Codex Amiatinus

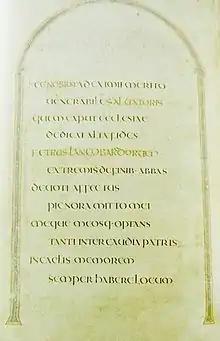
Page with dedication; "Ceolfrith of the English" was altered into "Peter of the Lombards"

Three copies of the Bible were originally commissioned by Abbot Ceolfrith in 692. This date has been established as the double monastery of Monkwearmouth–Jarrow secured a grant of additional land to raise the 2000 head of cattle needed to produce the vellum. Bede was most likely involved in the compilation. De Hamel suggests that the pandects were prepared, possibly partly inscribed, and potentially corrected in a few places by Bede himself. Bede's handwriting may be present. In 716, Ceolfrith accompanied one copy, the Codex Amiatinus, intended as a gift to Pope Gregory II, but he died en route to Rome on 29 September 716 at Langres, Burgundy. The book later appears in the ninth century in Abbazia di San Salvatore, Monte Amiata, in the March of Tuscany (hence the description "Amiatinus"), where it is recorded in a list of the Abbey's relics dated 1036, describing it as being an Old and New Testament "written in the hand of the blessed Pope Gregory". It remained in the San Salvatore Monastery until 1786 when it passed to the Laurentian Library in Florence.